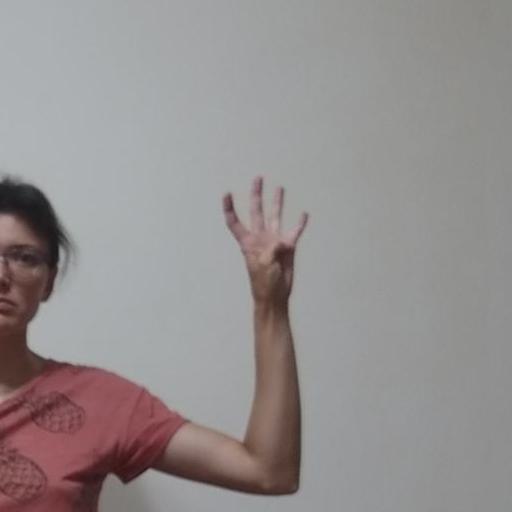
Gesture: four